Jahar Dasgupta

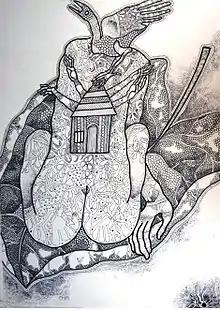
An untitled work by Jahar Dasgupta

While attending a talk entitled 'Nadir Bhabna' (Musings of the River) by Shri Alokeranjan Dasgupta, Jahar Dasgupta had an experience that inspired him and introduced him to the philosophy of Henri Bergson (1894–1941). Dasgupta's current work reflects Bergson's philosophy, blending science and art.